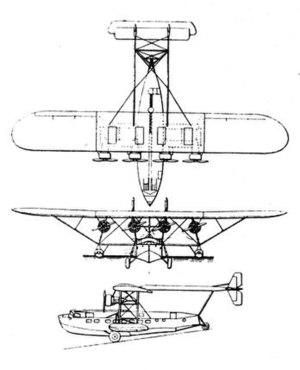
Le Sikorsky S-40 est un hydravion commercial quadrimoteur. Le premier S-40 à être mis en service fut piloté par Charles Lindbergh sous les couleurs de Pan Am.